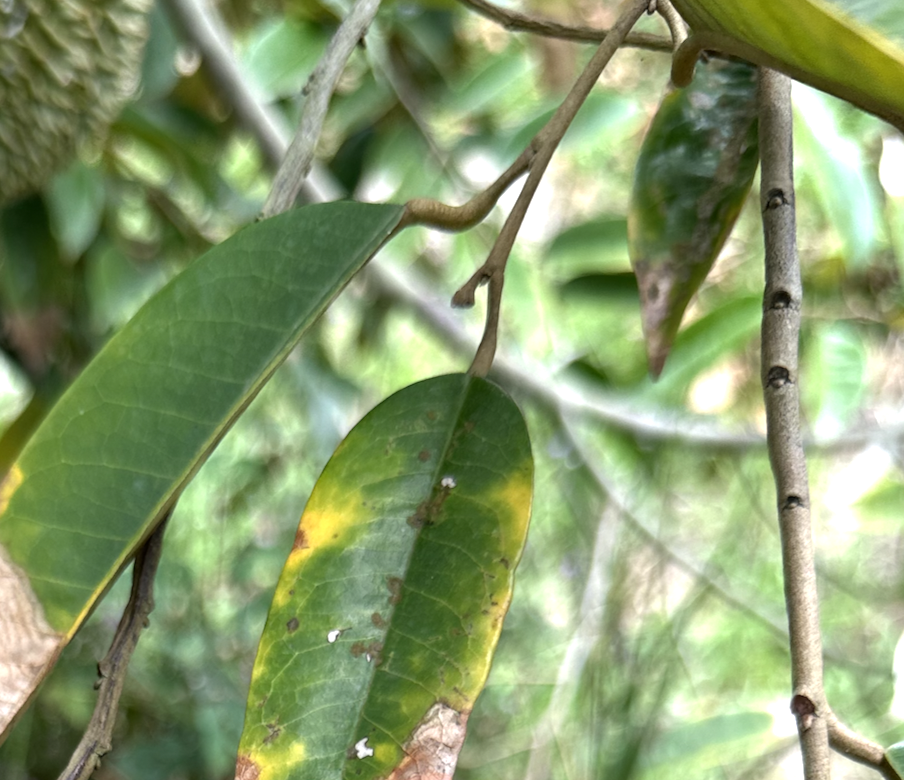
Label: stem_blight